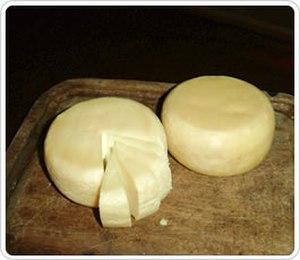
Le fromage de colonie est un type de fromage fabriqué dans les hautes terres de l'État brésilien de Rio Grande do Sul. C'est l'une des icônes de la cuisine sud-brésilienne, également produite dans l'État de Santa Catarina.